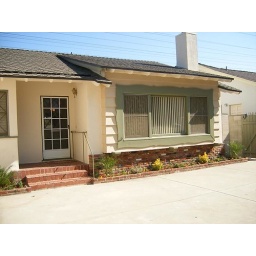
New plants &amp;amp; bark chips in front of house and along side between neighbor.